Ronnie Masterson

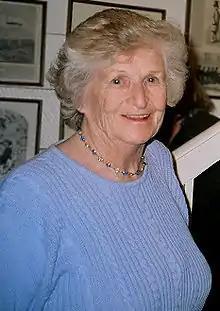
Ronnie Masterson in 2005

Ronnie Masterson (4 April 1926 – 10 February 2014) was an Irish actress.